Sess the Prblm Kid

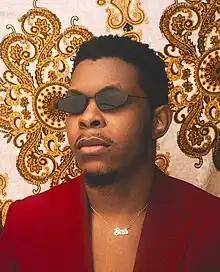

Salami Oluwasesan Abbas (born 26 November 1988), better known by his stage name Sess, or Sess the Prblm Kid (stylised Sess the PRBLM Kid), is a Nigerian singer, songwriter, and music producer. He is known for solely producing Falz the Bahd Guy and Simi's joint EP, "Chemistry".